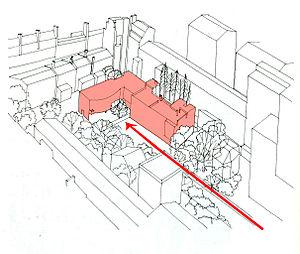
La Maison La Roche a été construite entre 1923 et 1925 par Le Corbusier et Pierre Jeanneret. Elle est considérée aujourd'hui comme un exemple prestigieux d'architecture moderne en France, dans lequel on trouve pour la première fois l'expression architecturale des cinq points pour une architecture nouvelle. C'est également pour Le Corbusier l'occasion de développer avec la villa son idée de promenade architecturale : « C'est en marchant, en se déplaçant que l'on voit se développer les ordonnances de l'architecture ».
La Maison Jeanneret a été construite entre 1923 et 1925 par Le Corbusier et Pierre Jeanneret. Elle est considérée aujourd'hui comme un exemple prestigieux d'architecture moderne en France, dans lequel on trouve pour la première fois l'expression architecturale des cinq points pour une architecture nouvelle. C'est également pour Le Corbusier l'occasion de développer avec la villa son idée de promenade architecturale : « C'est en marchant, en se déplaçant que l'on voit se développer les ordonnances de l'architecture ».